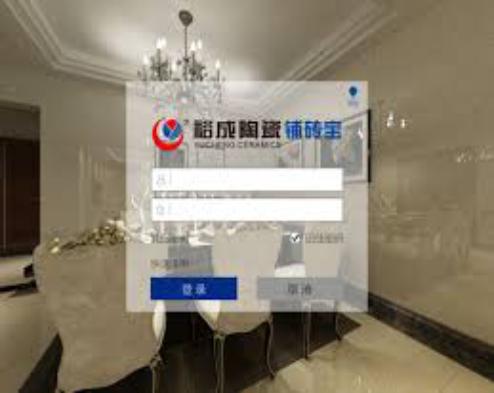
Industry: Others